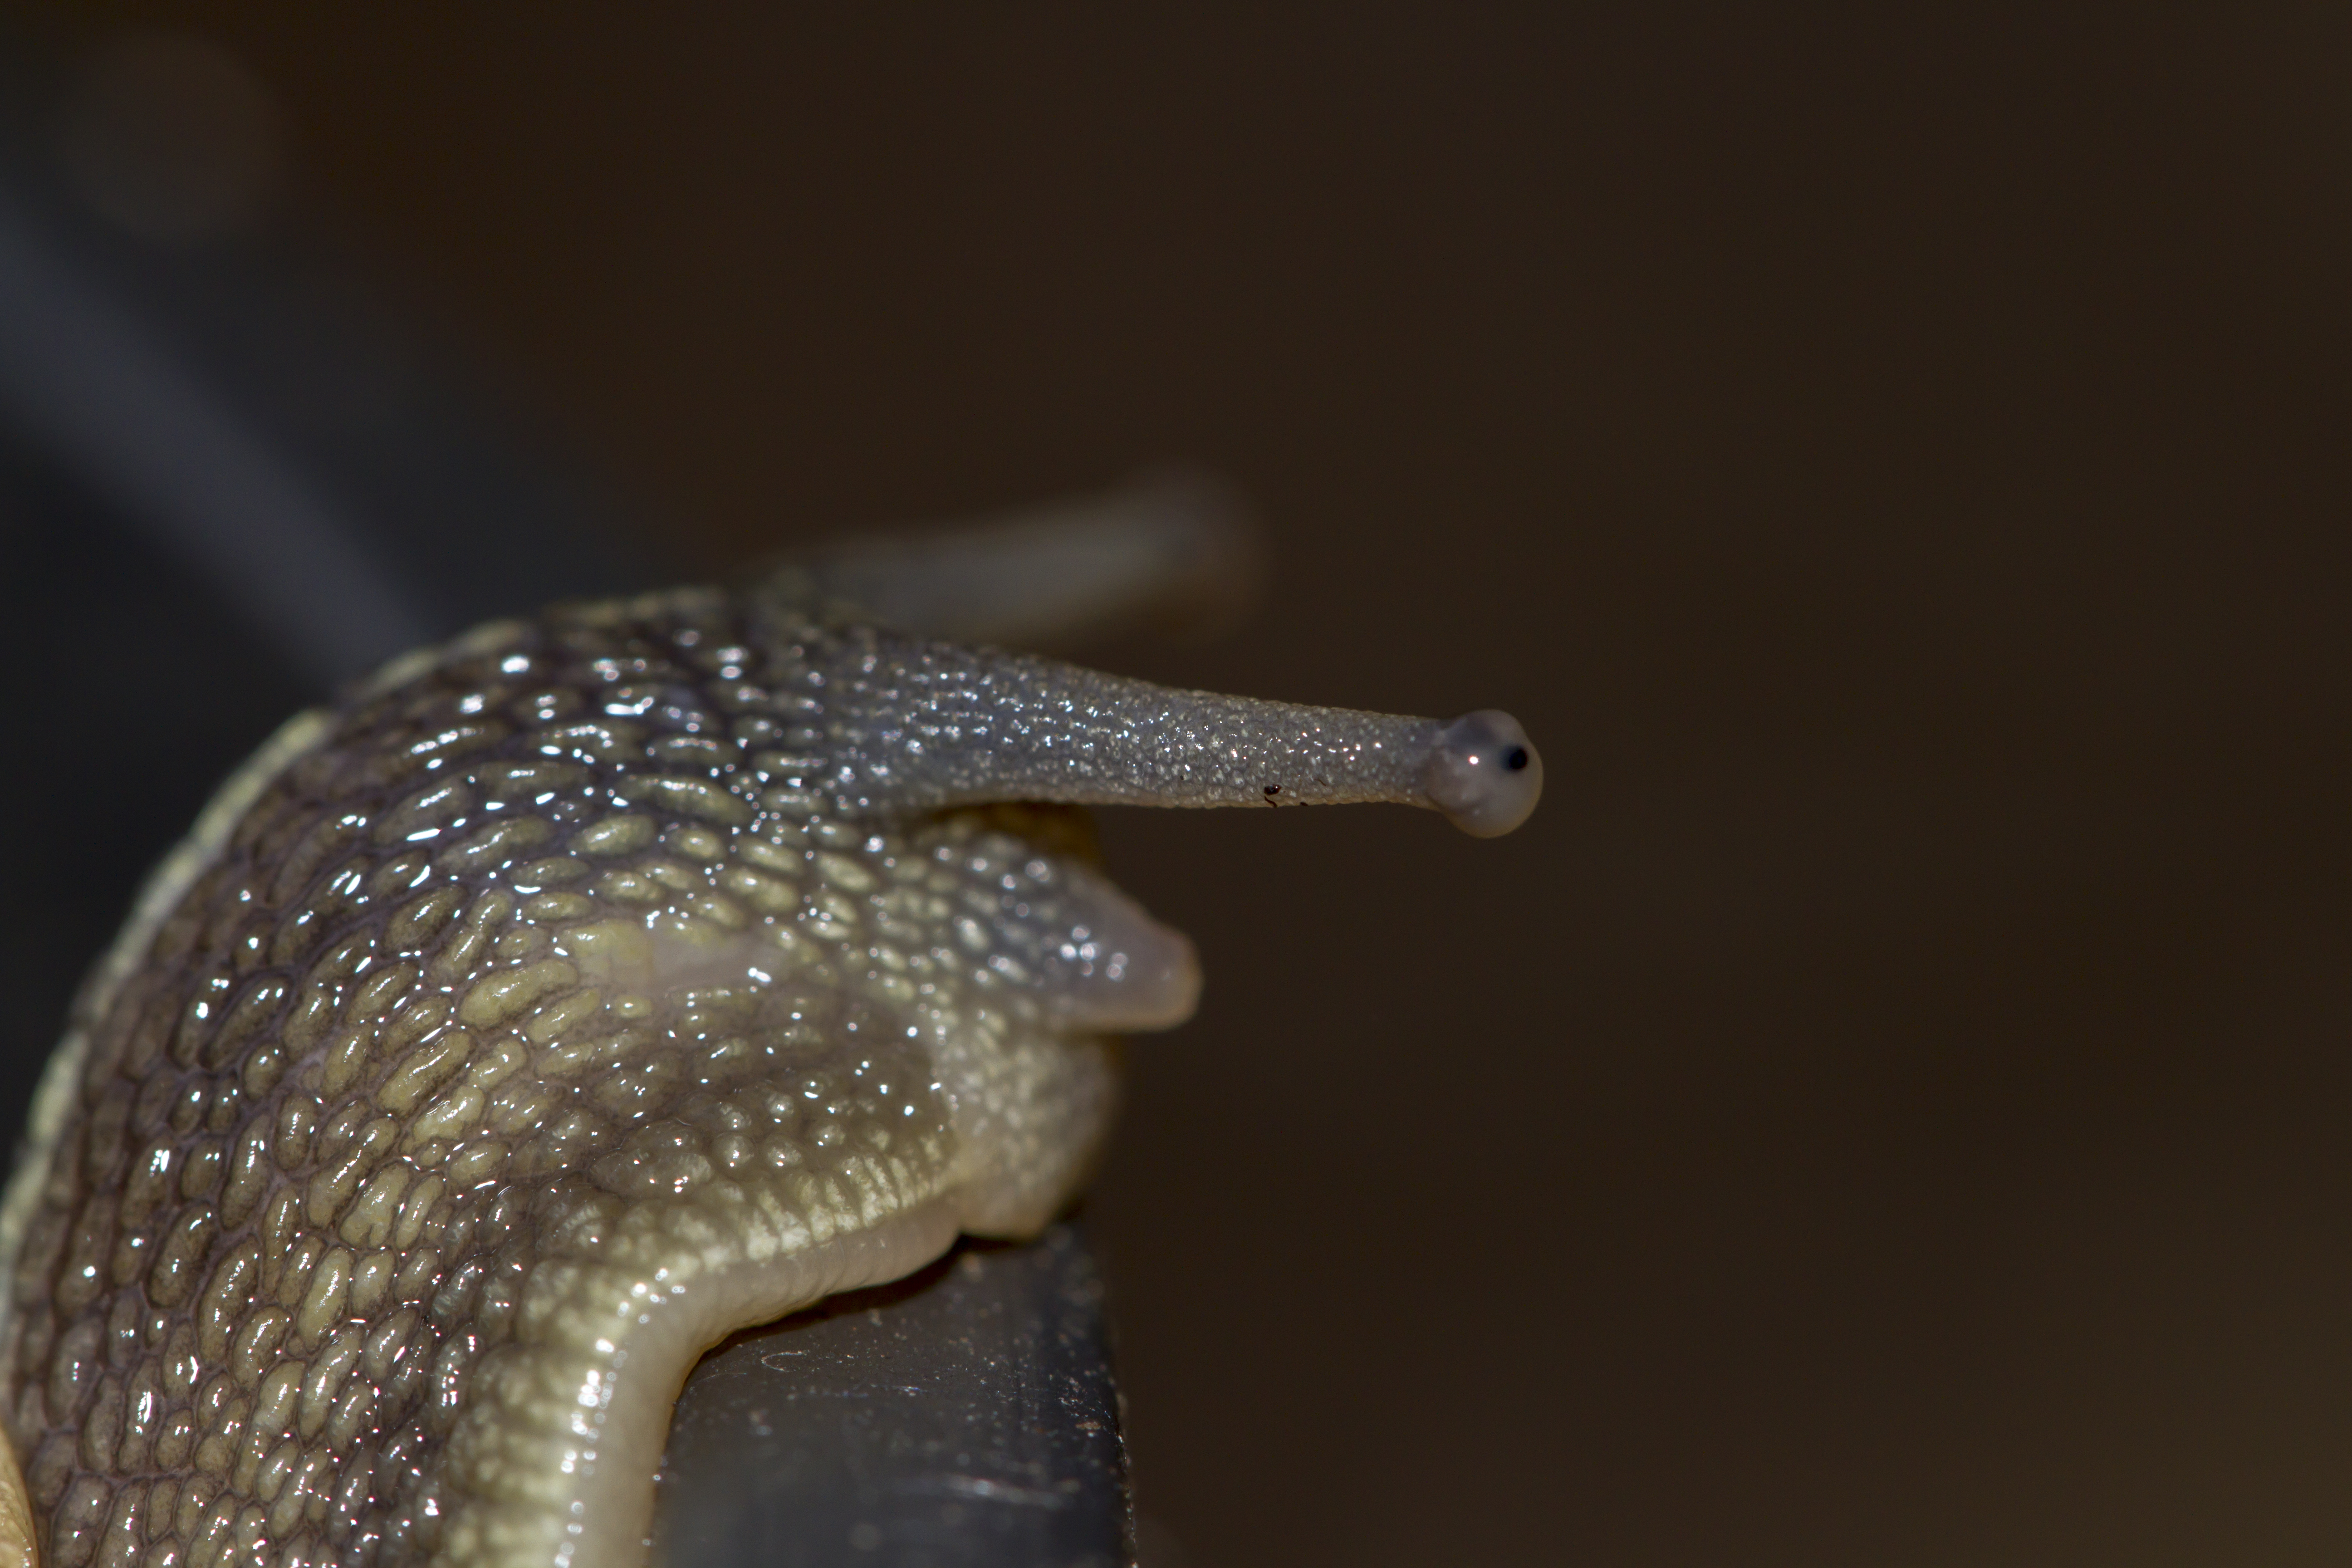
macro, garden, fauna, invertebrate, close up, outdoors, uk, snail, eye, canon7d, molluscs, hss, peterborough, snailsaturday, macro photography, snails and slugs